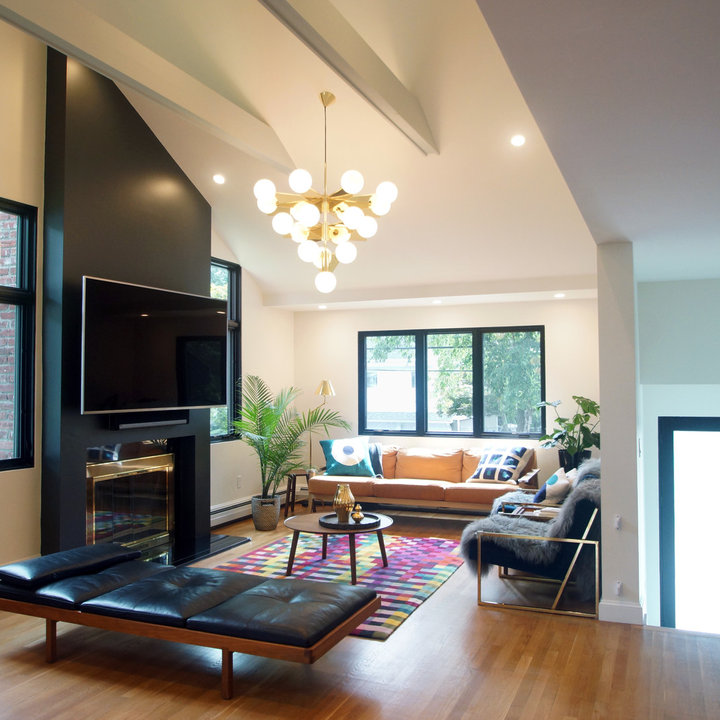
Style: Modern